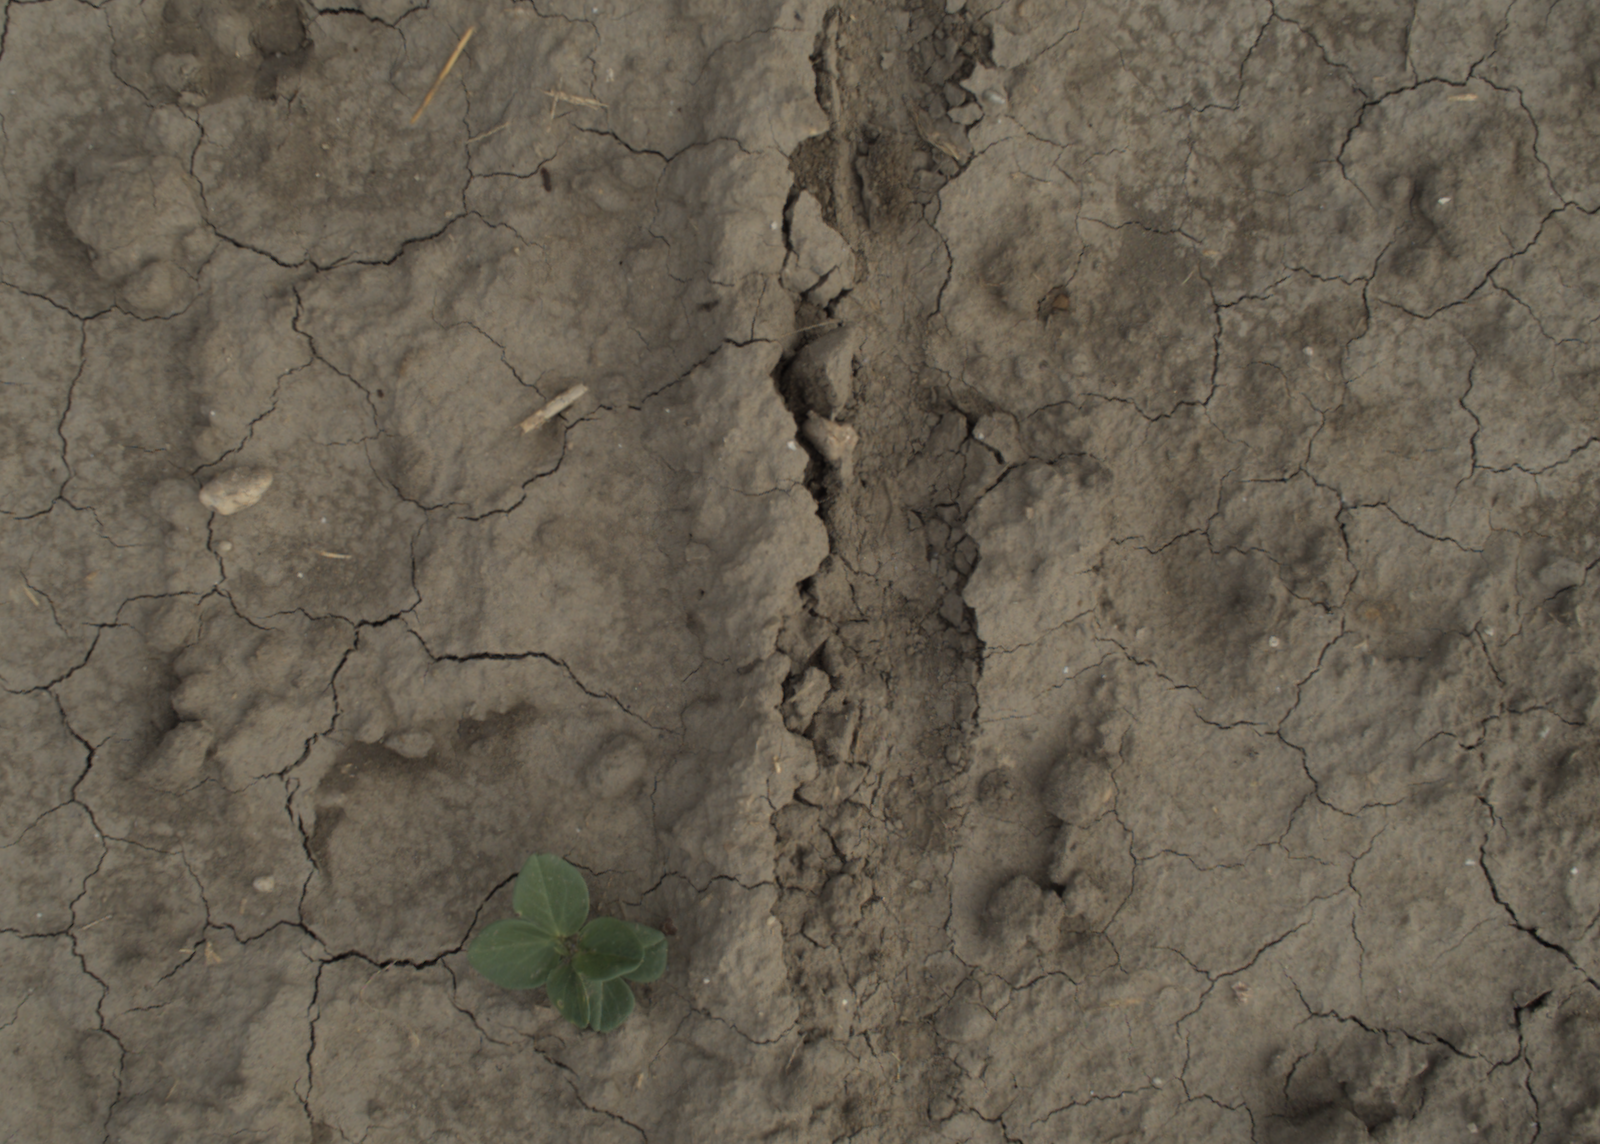
Capture date: 21.09.2021 10:52:02
Weather: mixed
Wind: light
Seeding date: 02.09.2021
Plant canopy height (mm): 962